Hog Island Cranes

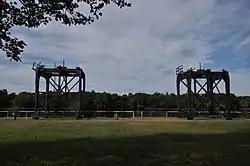

The Hog Island Cranes, located in Trenton, New Jersey, are two of 28 locomotive steam gantry cranes built in 1917 by the McMyler-Interstate Company of Cleveland, Ohio, for the Hog Island, Philadelphia, shipyard. They helped produce warships during World War I, are representative of an important era of heavy lifting equipment, and played an important role in 20th-century waterfront technology. They were added to the National Register of Historic Places on June 17, 1980, for their significance in commerce, engineering, industry, and transportation.